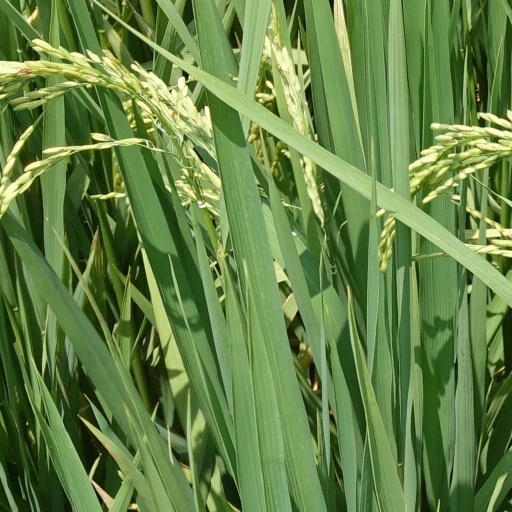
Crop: rice